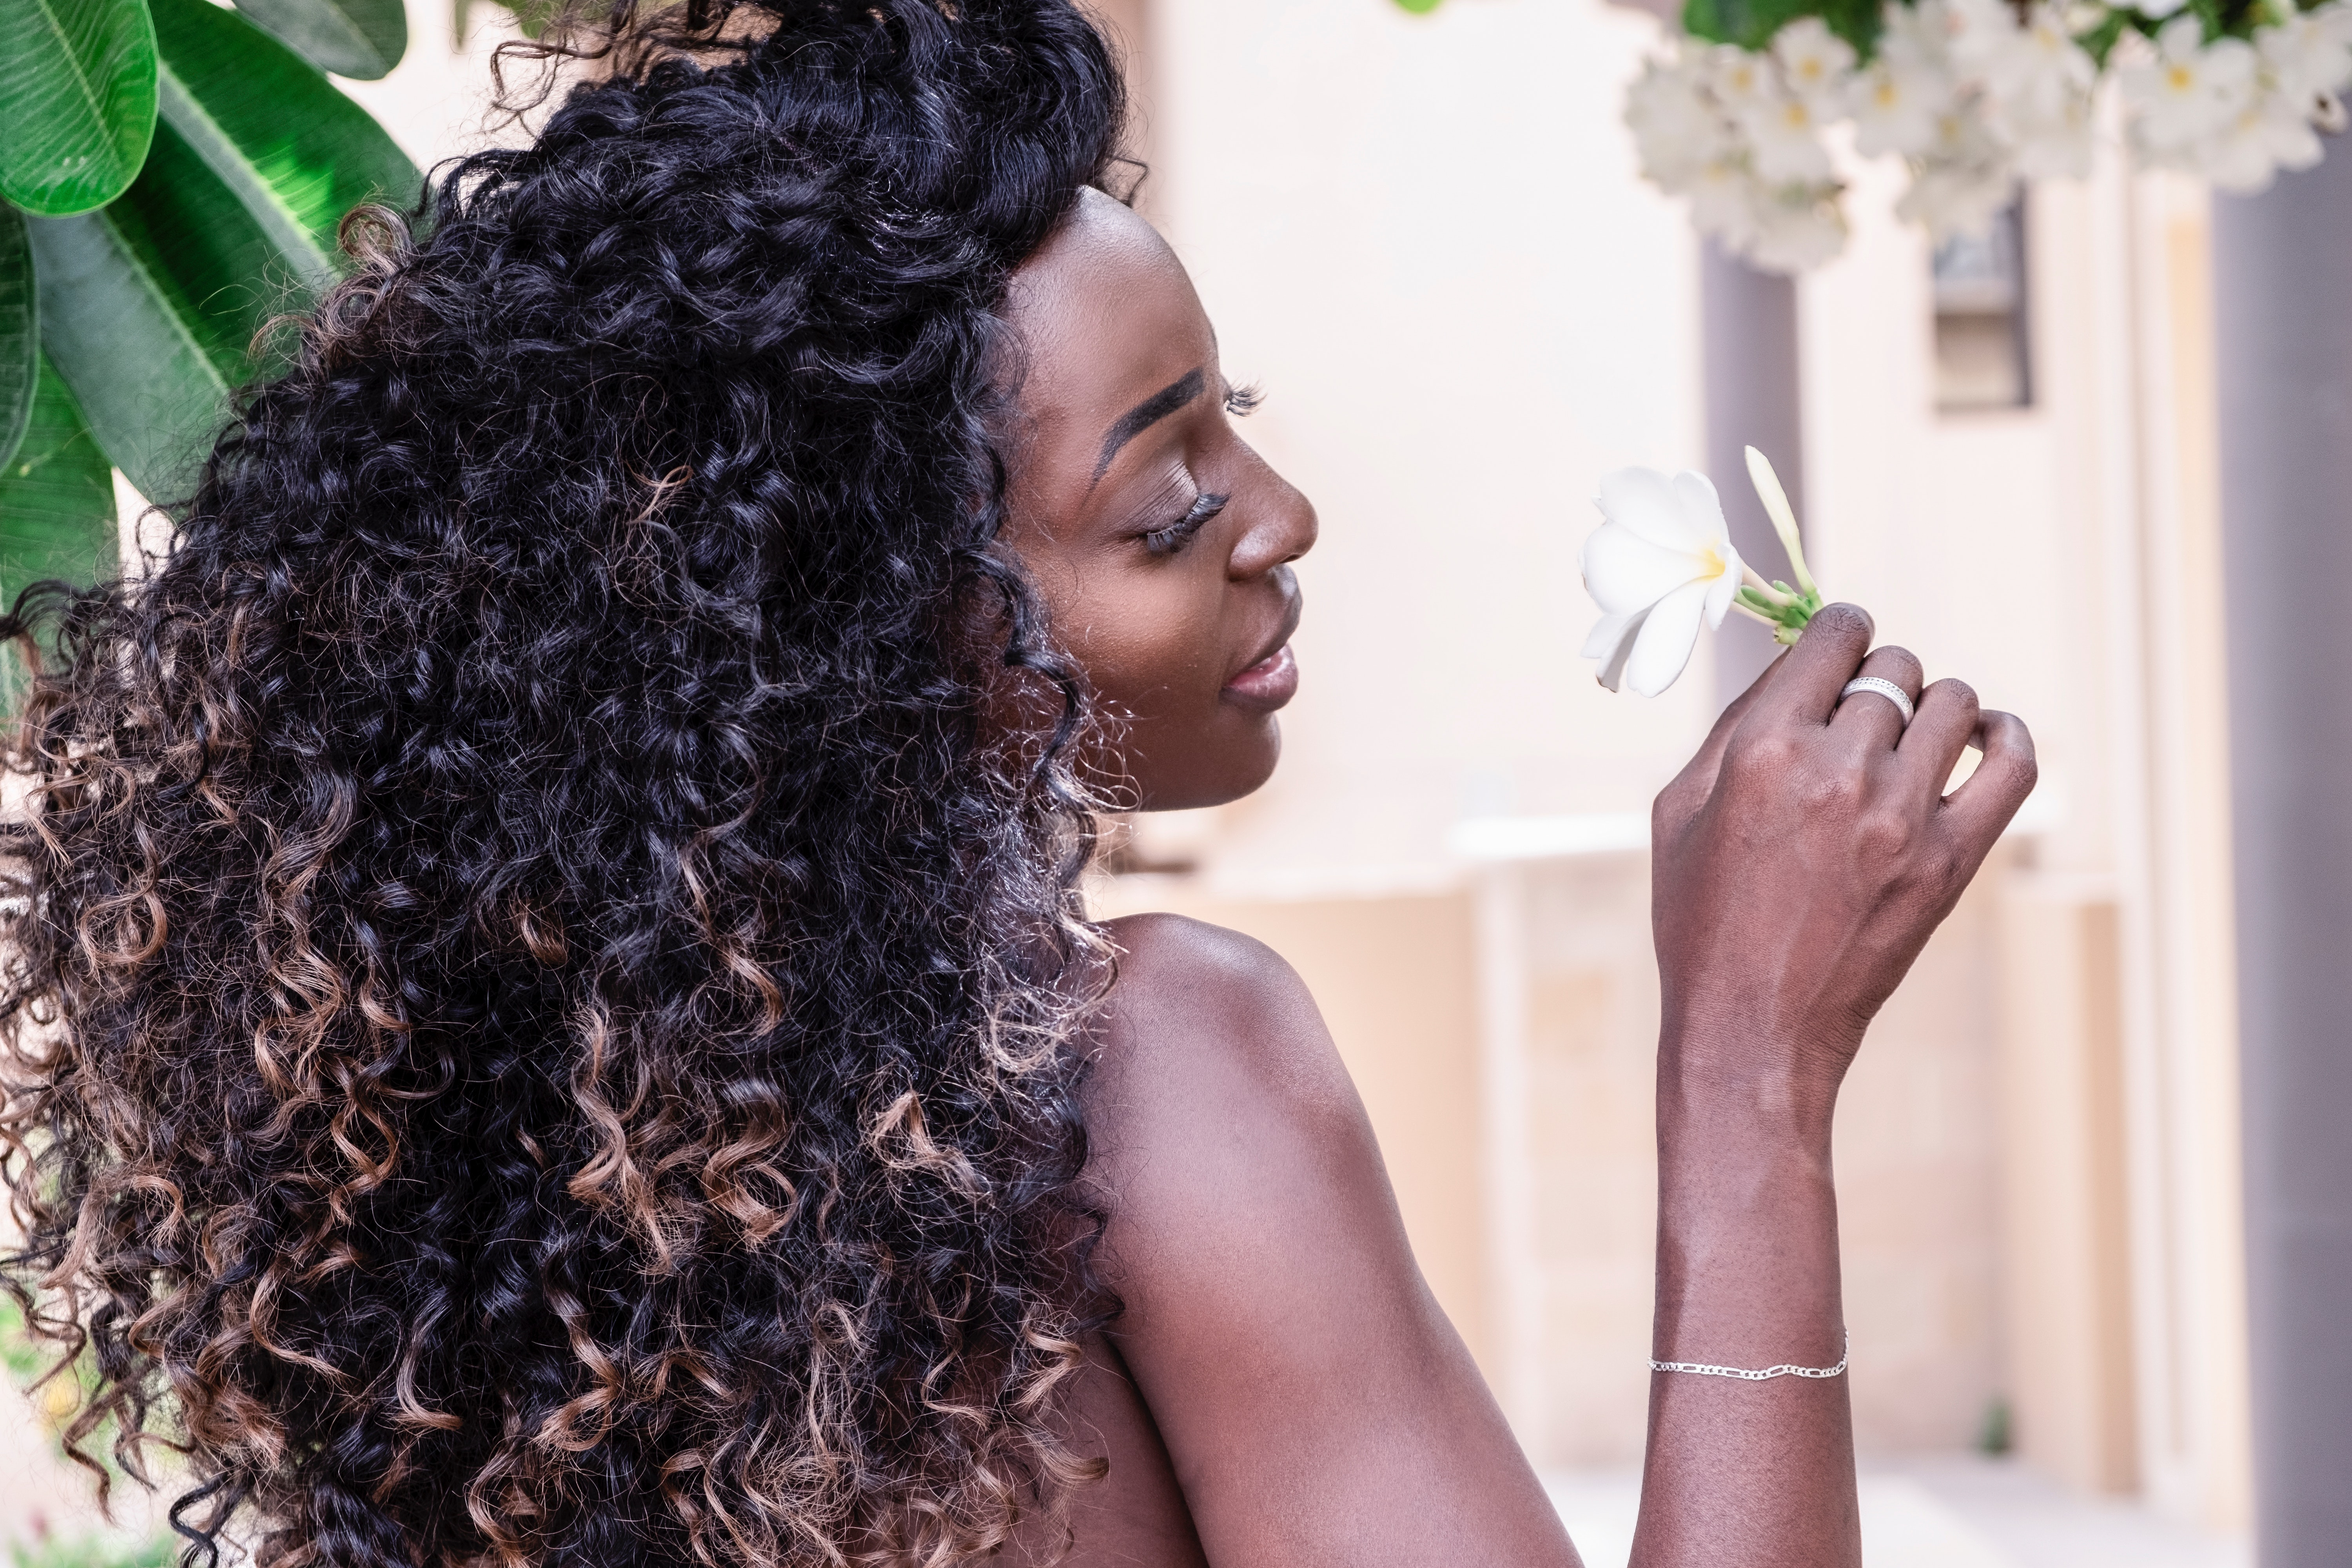
hair, hairstyle, black hair, jheri curl, long hair, beauty, ringlet, skin, human, afro, lip, brown hair, hair accessory, fashion accessory, Artificial hair integrations, S curl, Lace wig, smile, hair coloring, wig, plant, costume